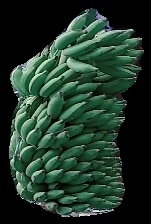
Variety: elakki-bale
Grade: grade1